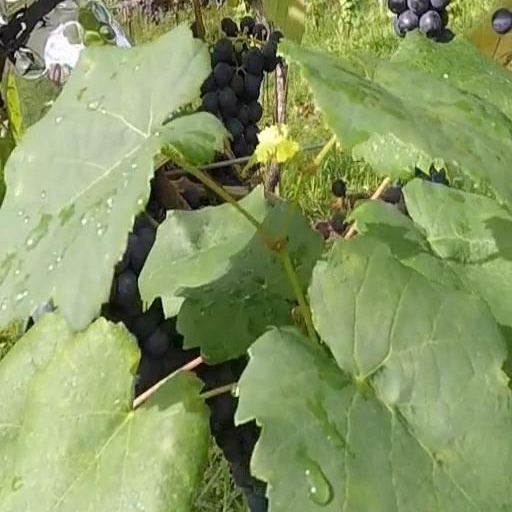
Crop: grape